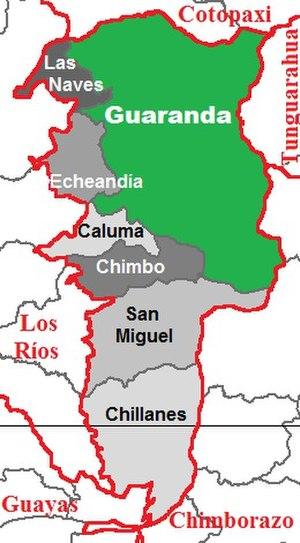
Bolívar est une province de l'Équateur créée le 23 avril 1884.